Lasonic

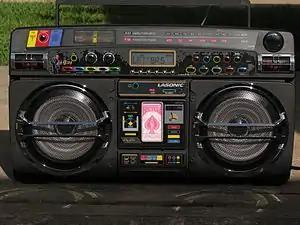
LASONiC i931 "iPod Ghetto Blaster" (c.2008)

Lasonic is a product model and former trademark of consumer electronics, including boom boxes made from the mid-1980s to mid-1990s by Yung Fu Electrical Appliances based in Tainan City, Taiwan. Other products include DVD home theater systems, television sets, DVD players, CD and cassette players, FM radios, speakers, external media storage devices, and more (MP3/MP4 players, digital photo frames).